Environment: real
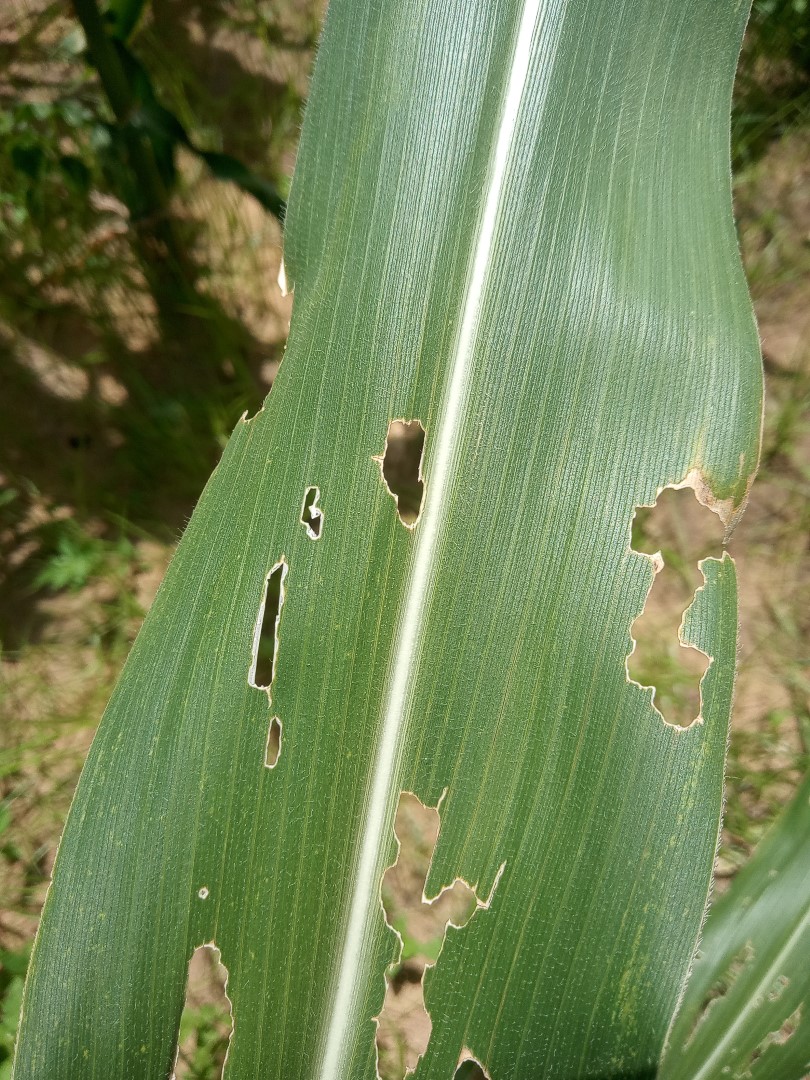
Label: fall_armyworm